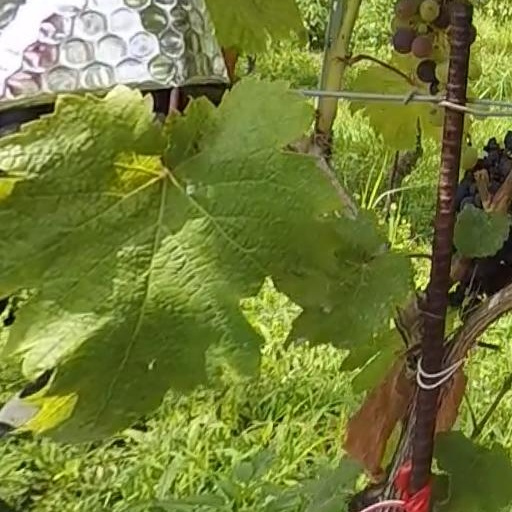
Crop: grape